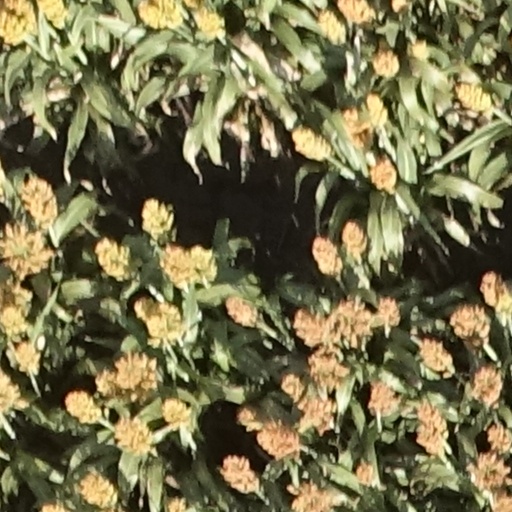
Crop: sorghum